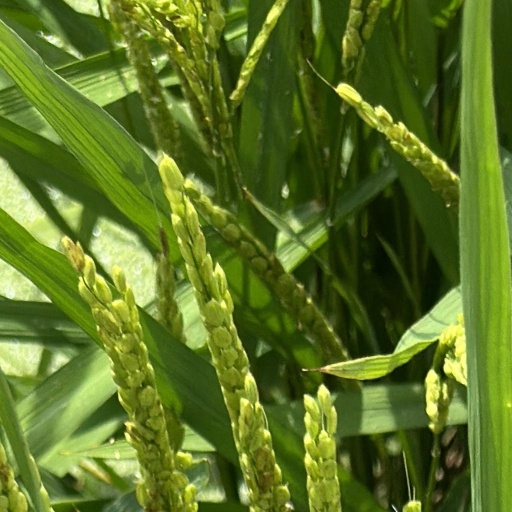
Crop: rice